St Peters railway station

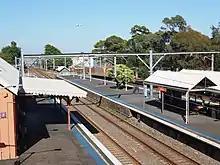
The platforms of St Peters railway station in 2020

St. Peters Railway Station is located on the Princes Highway (aka King Street) near the intersection with Sydney Park Road, to the west of the Princes Highway rail overbridge. The station is accessed via a footbridge from Lord Street, Newtown, and via a pedestrian pathway and then footbridge from the Princes Highway. The railway station is within a cutting with high brick retaining walls. There are two island platforms: Platform 3/4 on the southern side, and Platform 1/2 on the northern side, and another disused and overgrown island platform on the northern side of the station adjacent to Lord Street.